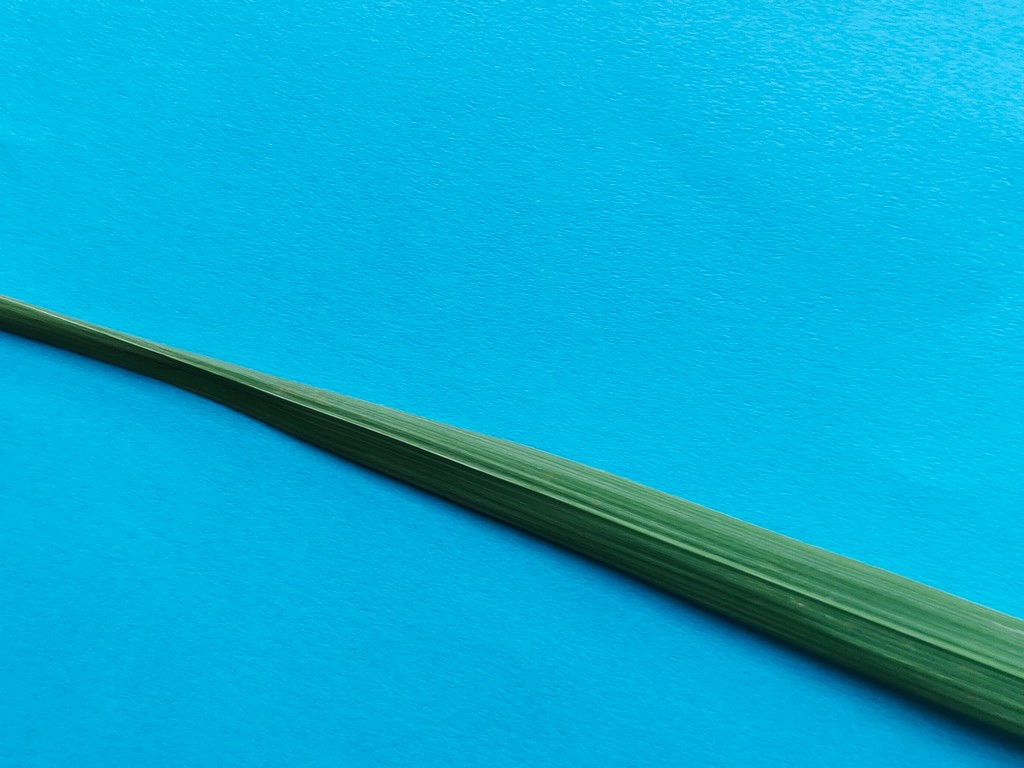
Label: Healthy